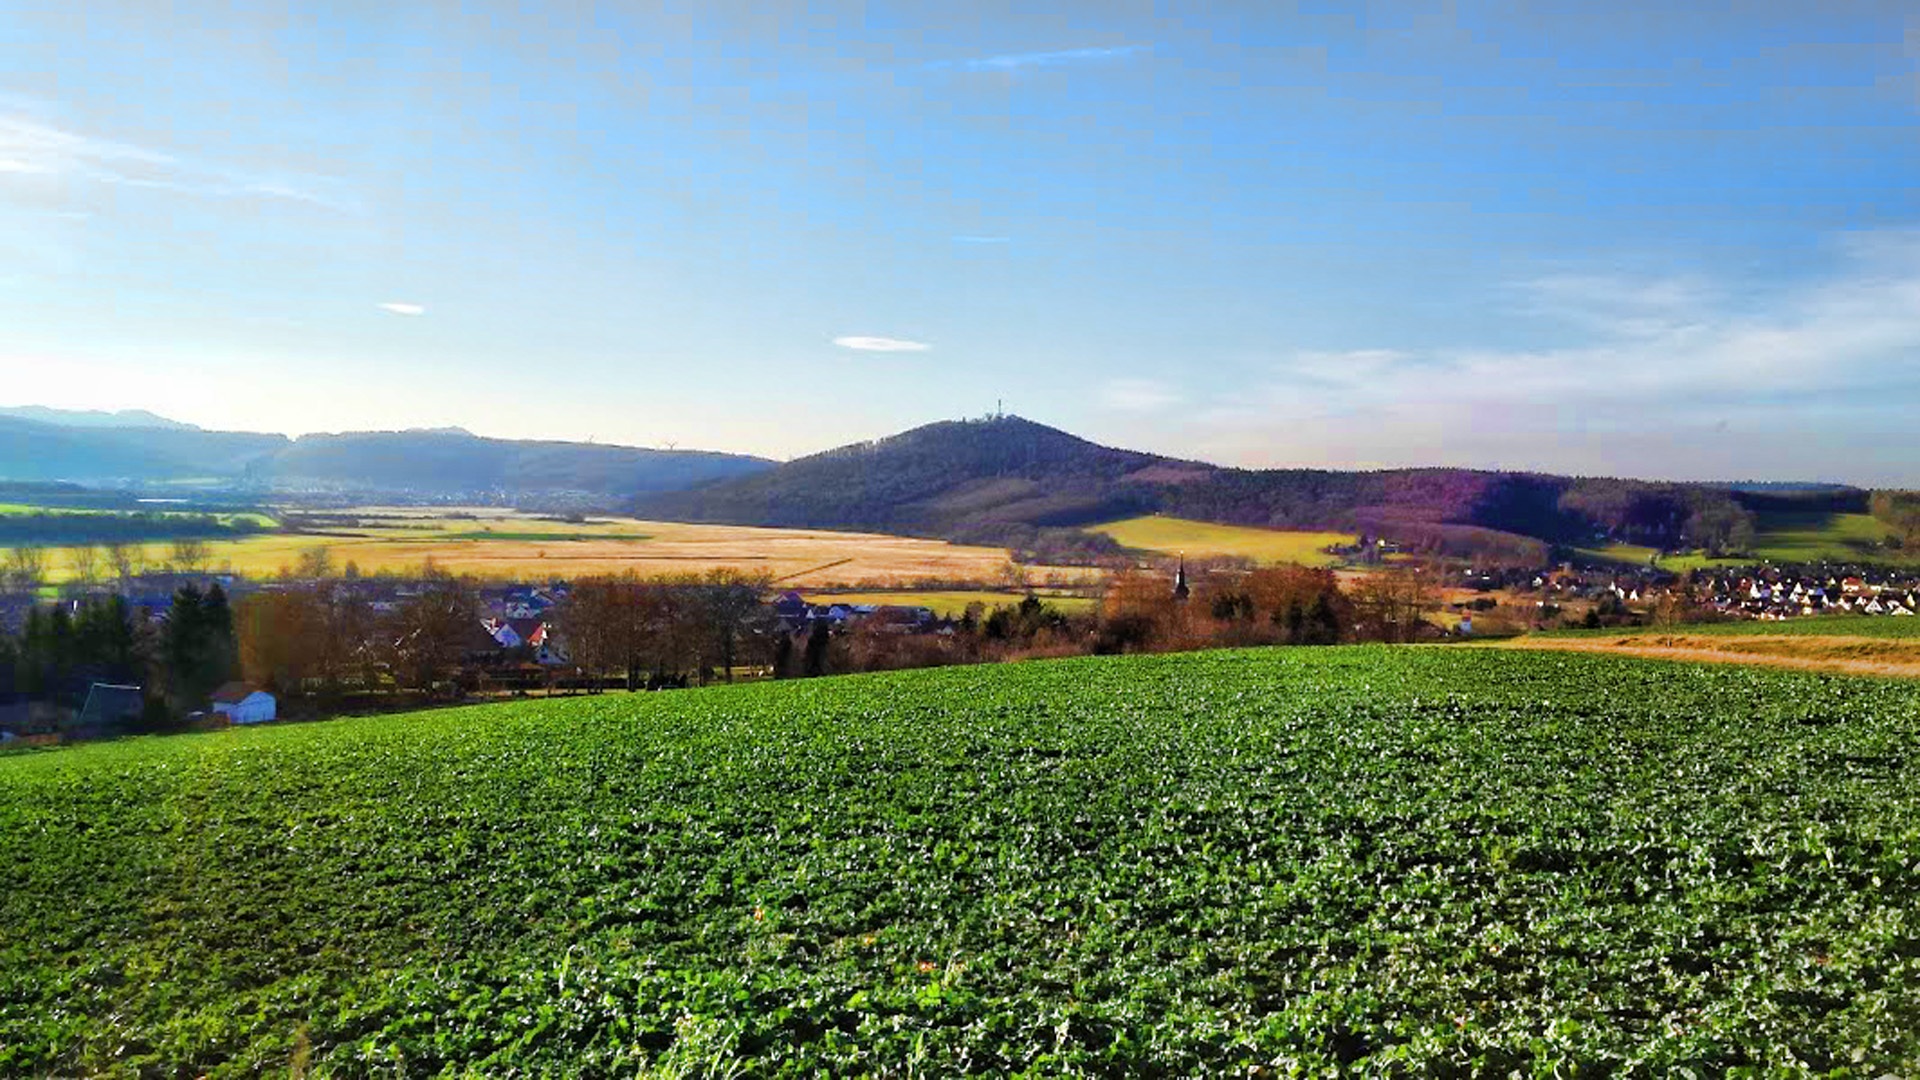
landscape, nature, grass, horizon, mountain, sky, field, farm, lawn, meadow, prairie, sunlight, morning, hill, flower, view, valley, mountain range, panorama, crop, pasture, agriculture, plain, grassland, vision, outlook, plantation, plateau, rural area, thuringia germany, grass family, mountainous landforms, krayenberg, tiefenort